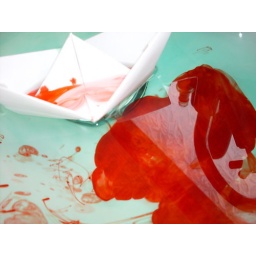
White paper boat, Red food colouring in green coloured water. Photography A-Level